Royal Welch Fusiliers

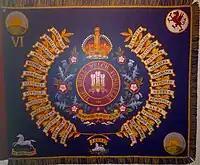
Regimental Colour of the 6th (Caernarvonshire and Anglesey) Battalion, a Territorial unit of the Royal Welch Fusiliers

Following the 1751 reforms that standardised naming and numbering of regiments, it became the 23rd Regiment of Foot (Royal Welsh Fuzileers). In the opening battle of the Seven Years' War, it was part of the Minorca garrison that surrendered to the French in June 1756; given free passage to Gibraltar, from 1758 it campaigned in Germany. At Minden in August 1759, it was one of the infantry units that routed the French cavalry, an achievement still celebrated as Minden Day by their successor unit, the Royal Welsh. Between 1760 and 1762, it fought in the battles of Warburg, Kloster Kampen 1760 and Wilhelmsthal in June 1762, before the war ended with the 1763 Treaty of Paris.